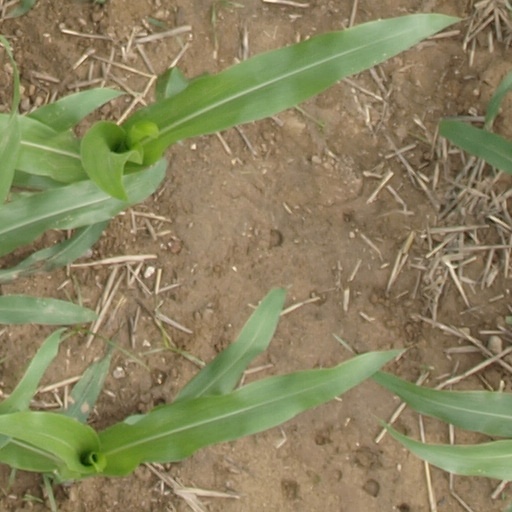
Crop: maize; corn